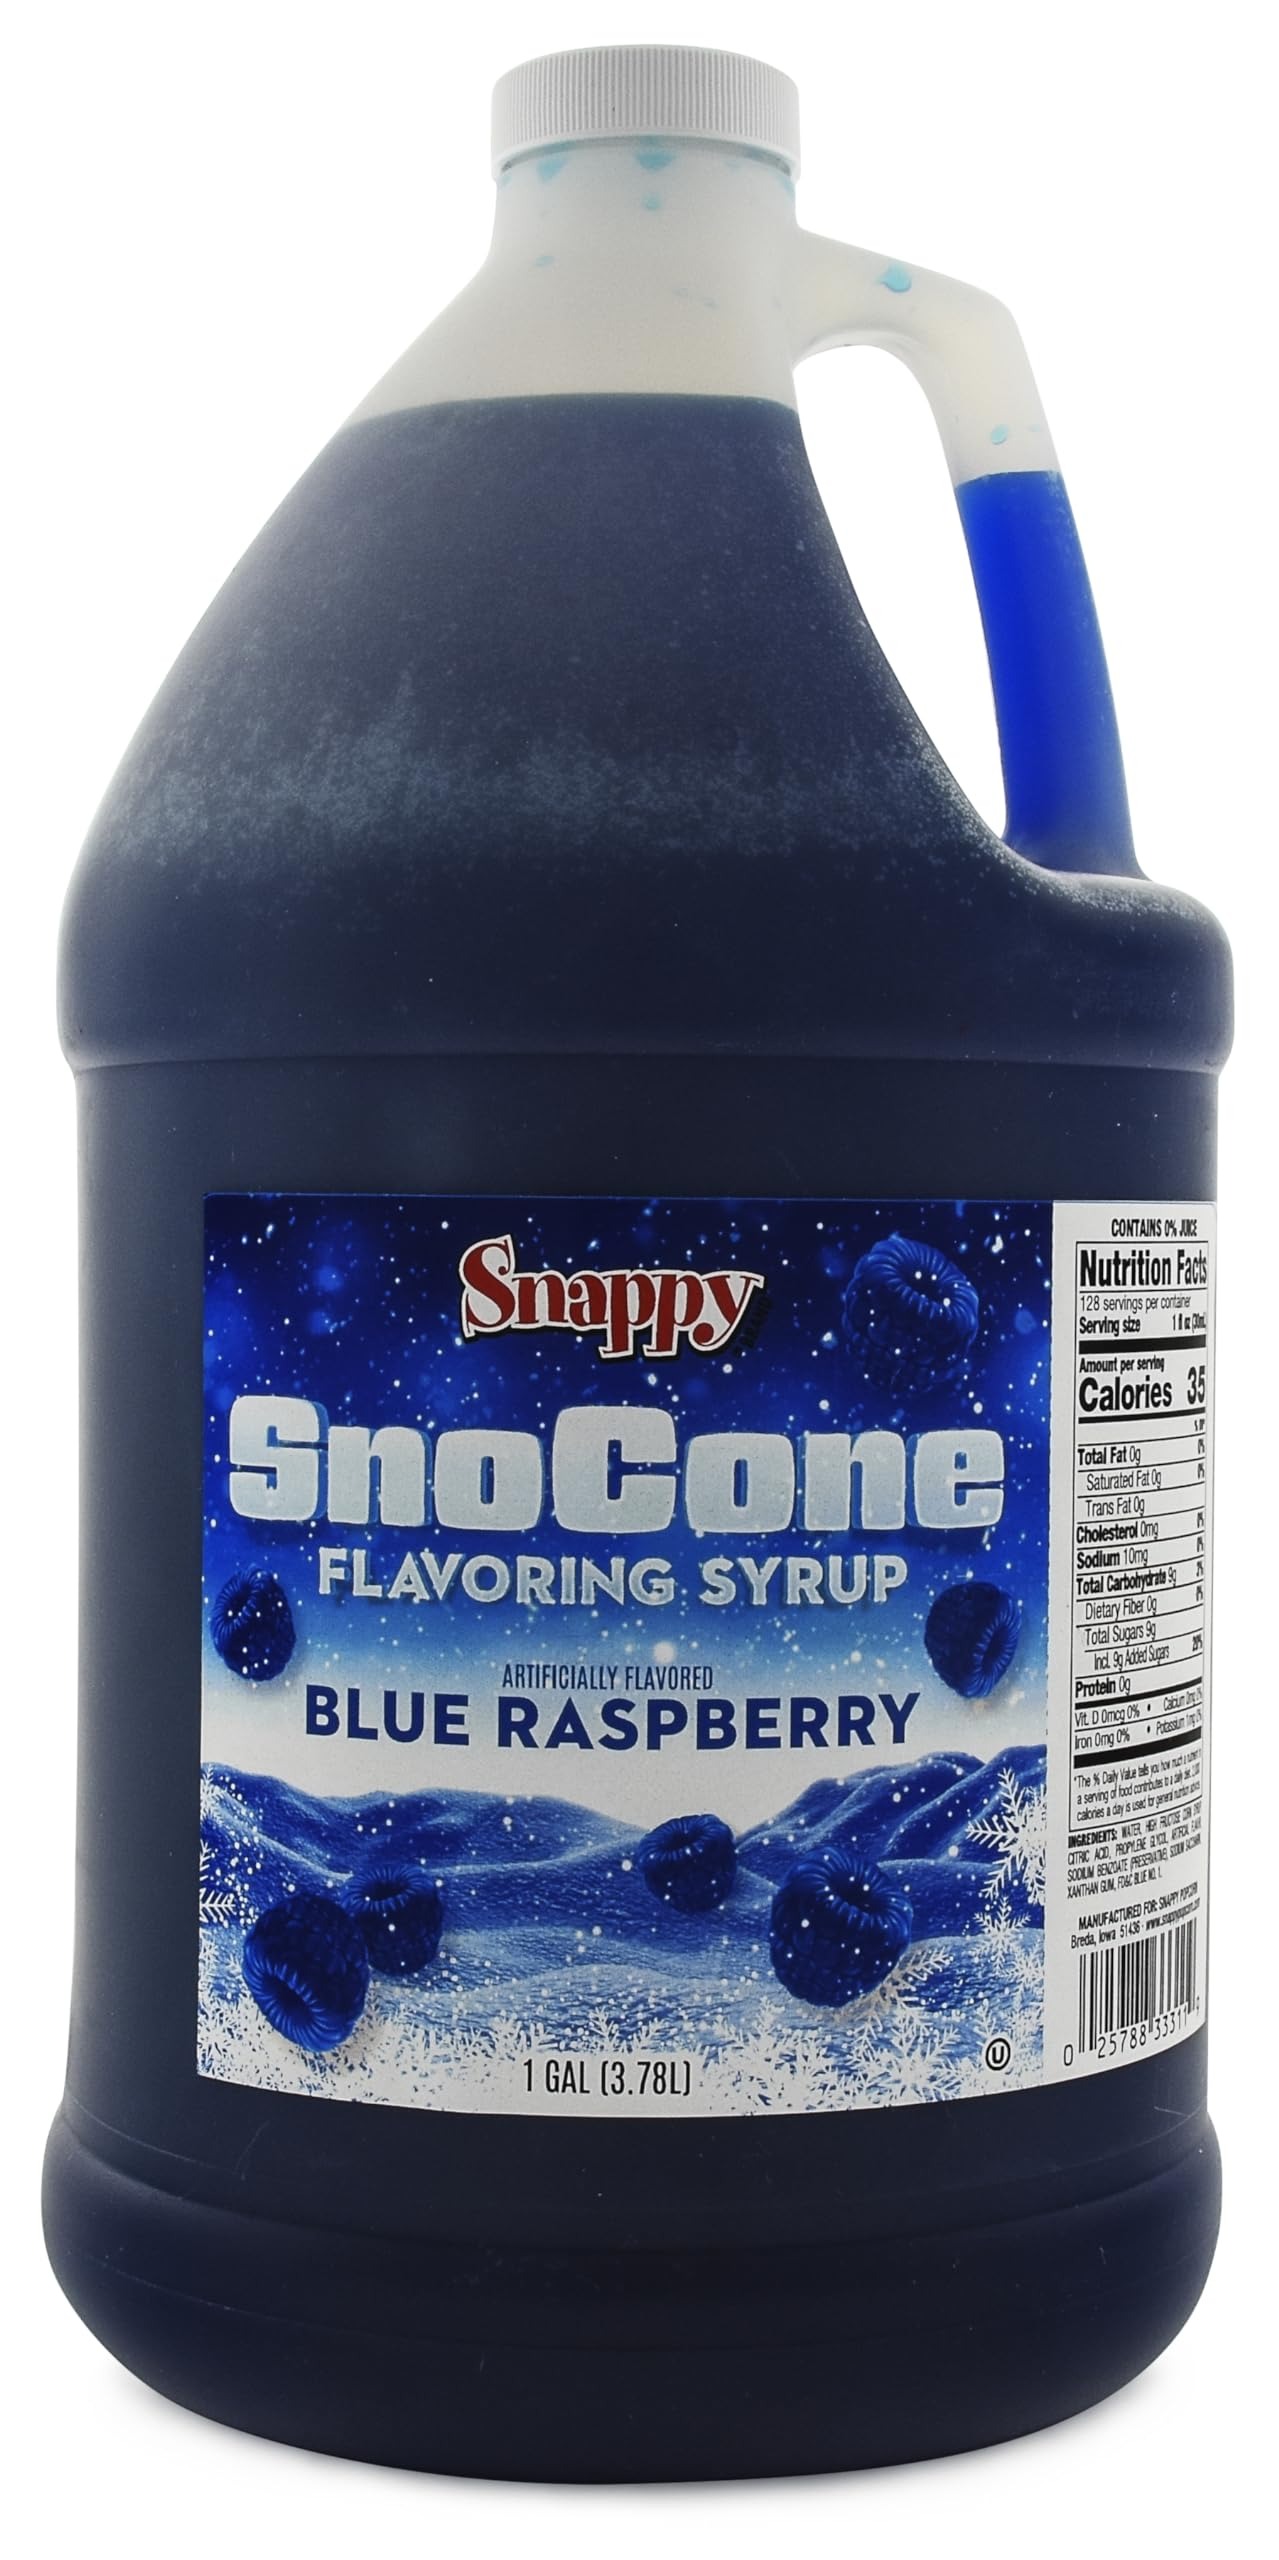
Item Name: Snappy Blue Raspberry Sno Cone Syrup, 1 Gallon (128 ounces) Size, Ready to Use For Snow Cone Machines, Flavored Syrup for Shaved Ice, 14 Flavor Options
Bullet Point 1: TIMELESS TASTE; these authentic flavors of sno cone syrup have been enjoyed in tasty sno cone treats for generations
Bullet Point 2: EASY TO USE; our syrup works great for commercial or at-home use and gallon sizes are compatible with our gallon jug syrup pump
Bullet Point 3: MIX AND MATCH FLAVORS; Snappy Sno Cone Syrup is available in 11 other popular flavor options for you to have endless fun making a variety of creative combinations
Bullet Point 4: NO MIXING REQUIRED; arrives ready to use and is easy to store with no refrigeration required
Bullet Point 5: GALLON SIZE; a gallon will provide flavor for 128 servings of shaved ice (6 ounce servings)
Value: 128.0
Unit: Fl Oz

Price: 29.99